Paris in the 18th century

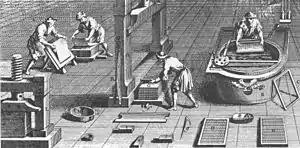
Illustration of paper manufacturing, from Diderot's "Encyclopédie"

During the 18th century, French royal workshops produced jewelry, snuff boxes, watches, porcelain, carpets, silverware, mirrors, tapestries, furniture and other luxury goods not only for the French court, but also for the Empresses of Russia, the Emperor of Austria, and the other courts of Europe. Louis XV oversaw royal manufacturers of tapestries (Gobelins and Beauvais), of carpets (Savonnerie manufactory), and established a royal workshop to make fine dishes at the